Humanitarian response to the 2023 Turkey–Syria earthquakes

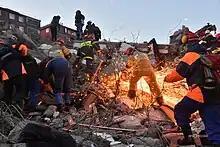
Russian rescue team working on a rubble after the earthquake

Two aircraft of the Emergency Situations Ministry with 140 rescuers, 7 canine SAR and an airmobile hospital were sent to Turkey. Along with food, water, aid, medicine, and money. Russia showed strong solidarity with Turkey Another EMERCOM aircraft was sent to Syria with 50 rescuers and 3 canine crews. Defence Minister Sergei Shoigu ordered Russian forces in Syria to help with the rescue effort.